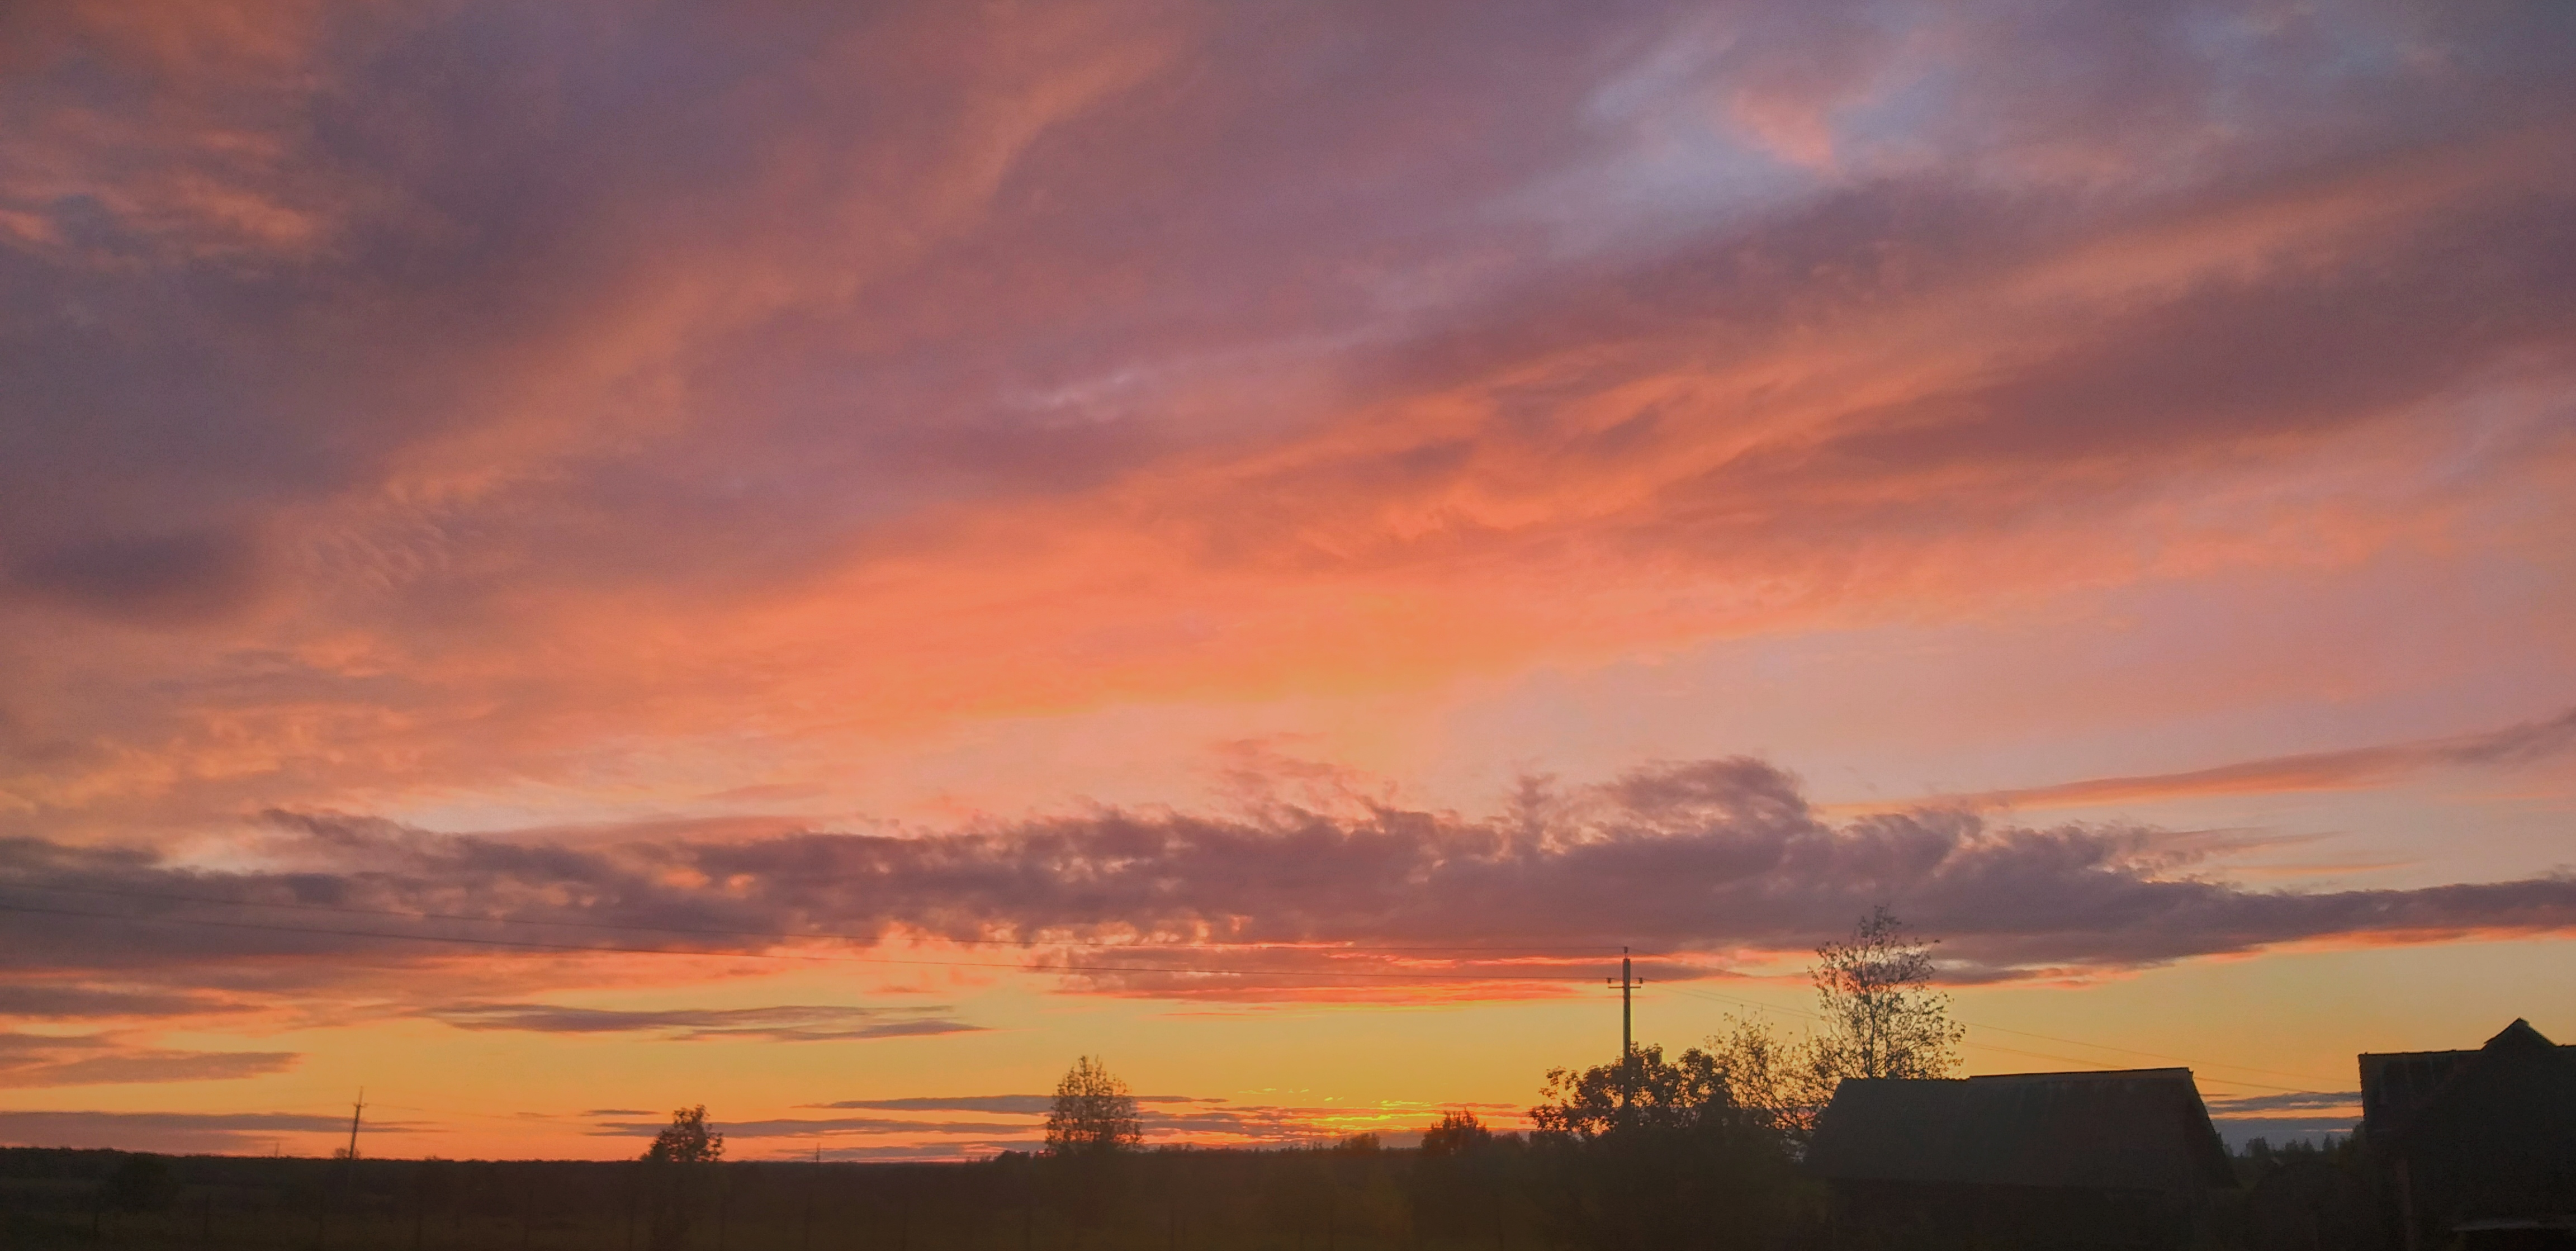
sky, cloud, atmosphere, ecoregion, afterglow, orange, natural landscape, red sky at morning, sunlight, amber, dusk, sunset, sunrise, tree, cumulus, atmospheric phenomenon, horizon, rural area, plain, landscape, meteorological phenomenon, evening, heat, dawn, celestial event, event, sun, grassland, prairie, field